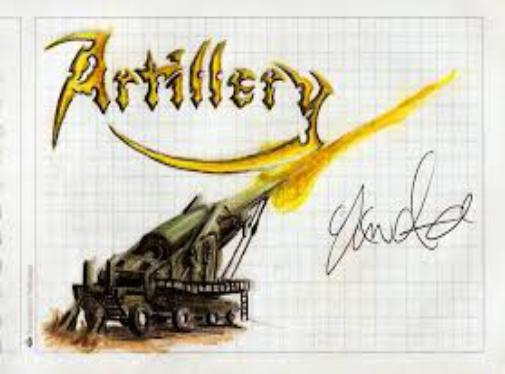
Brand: Artillery
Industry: Leisure